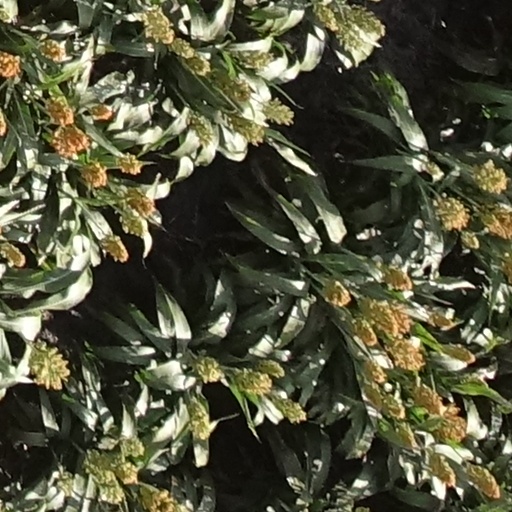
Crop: sorghum